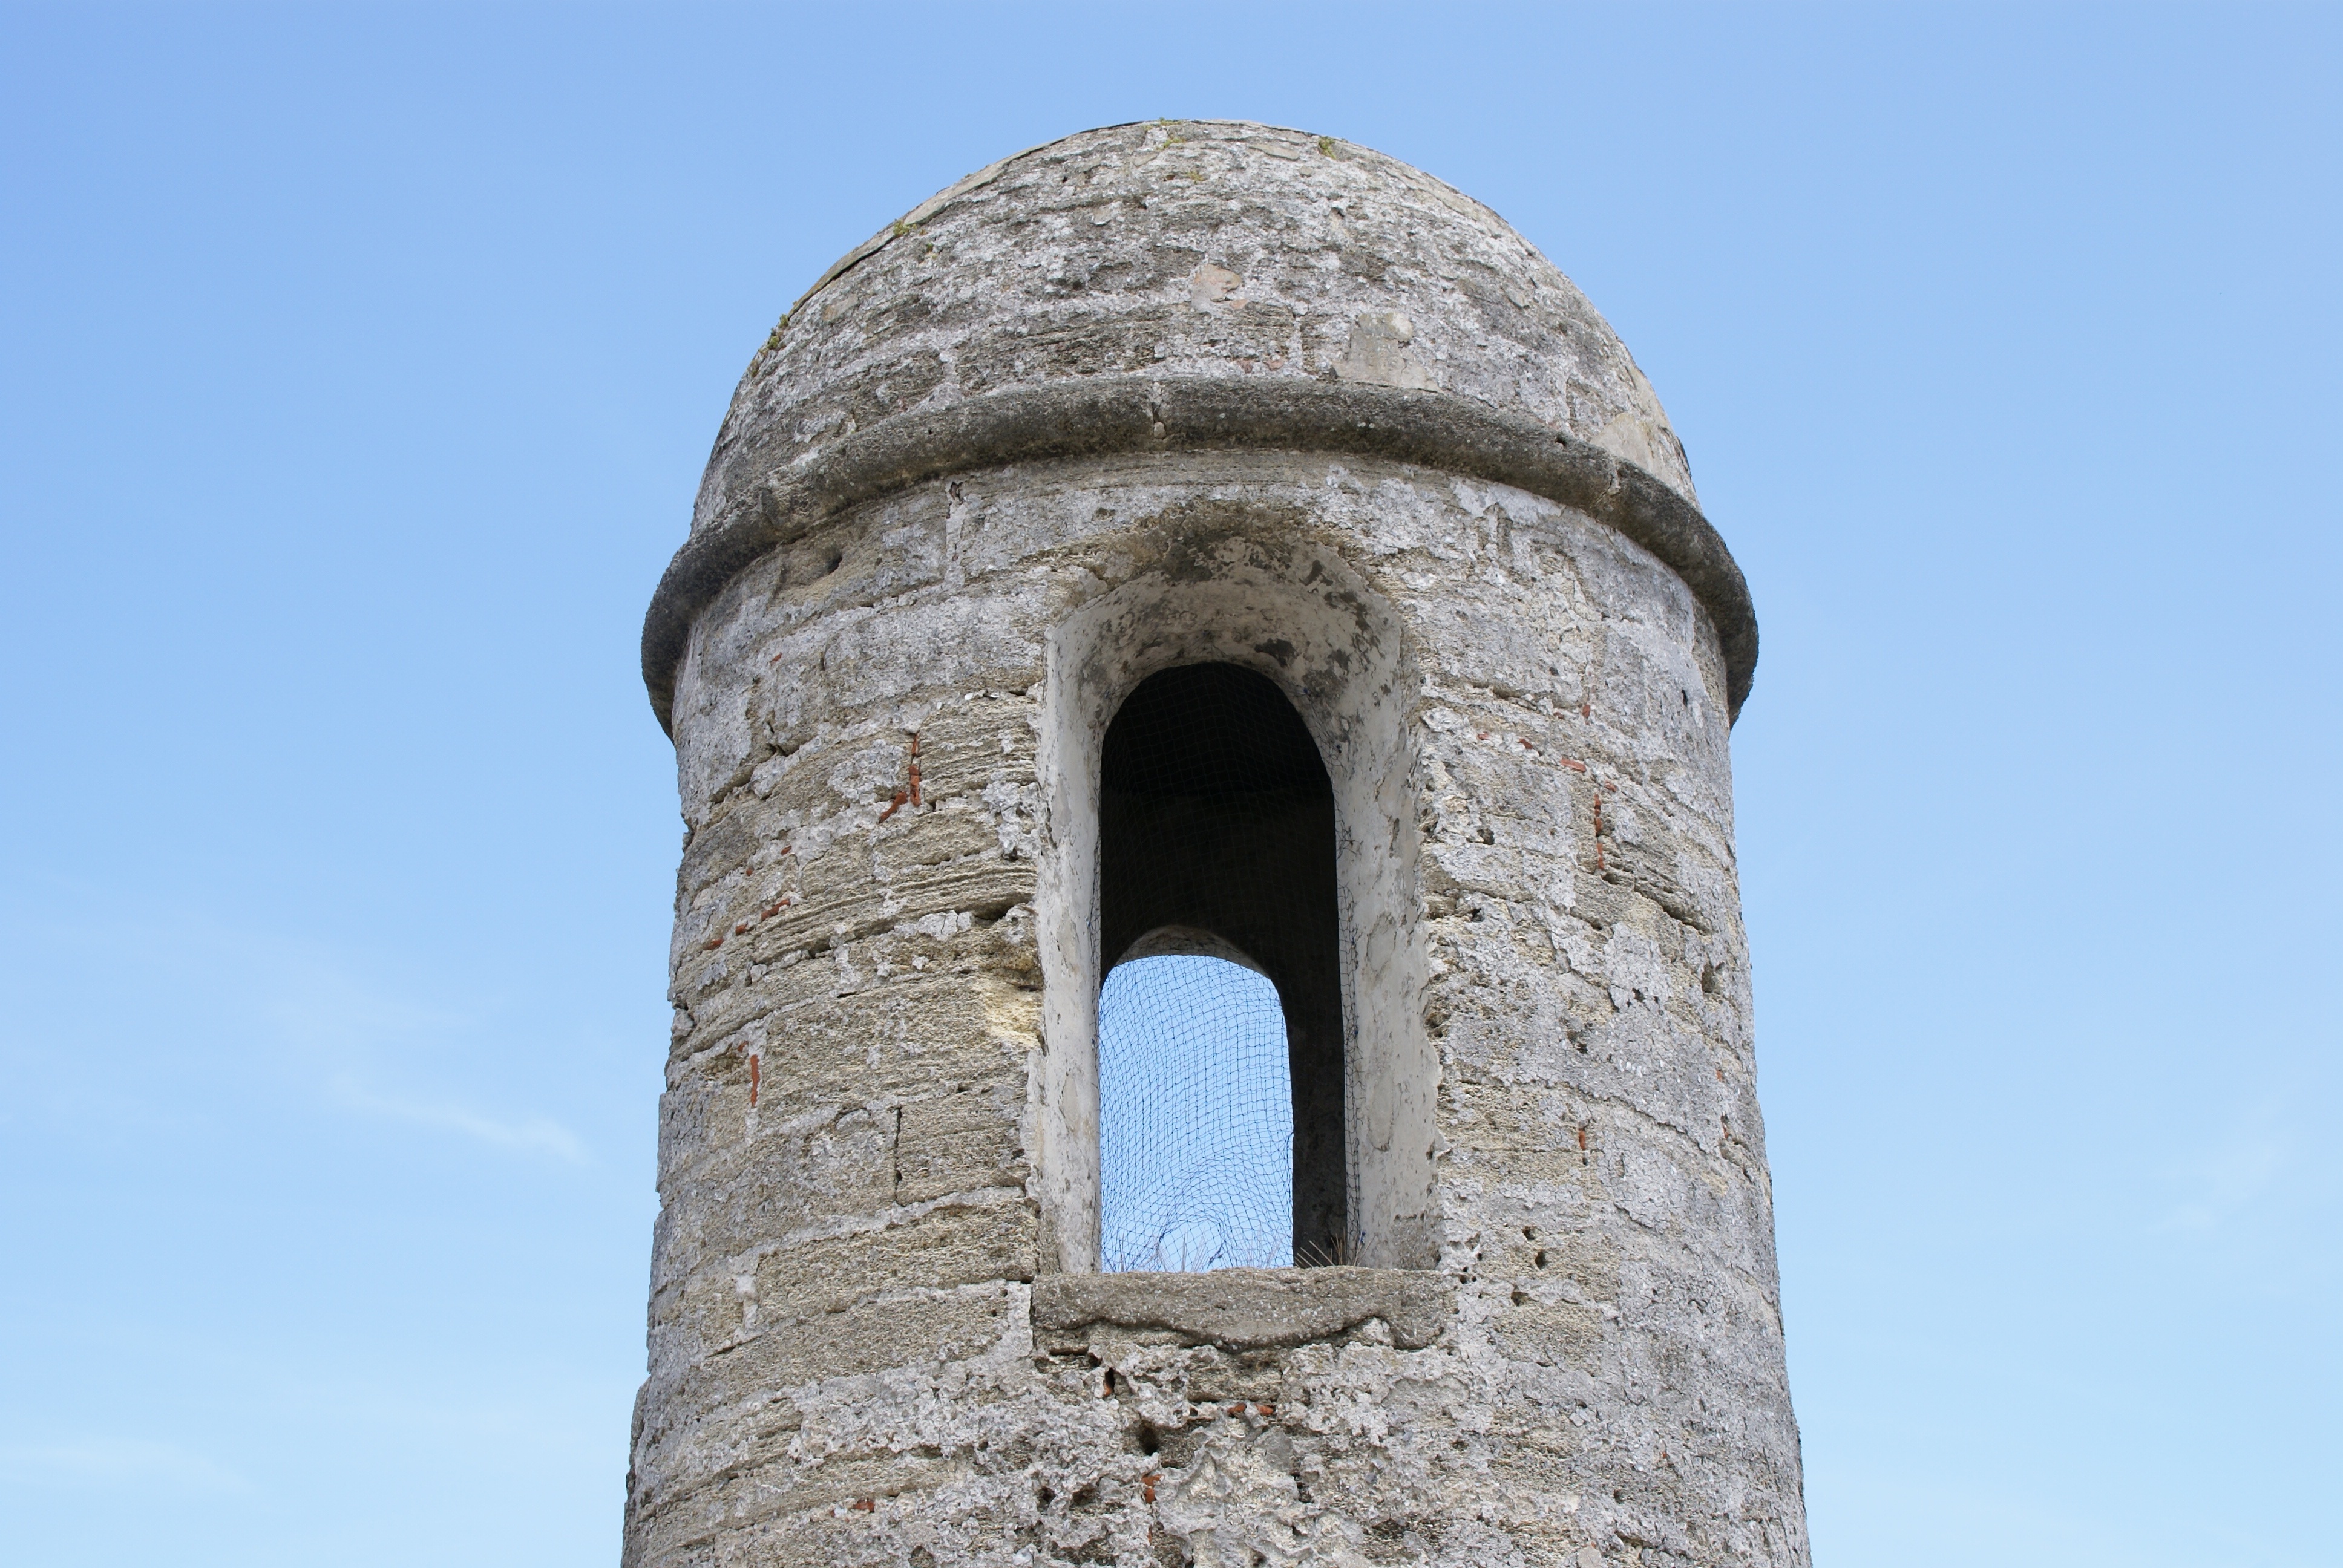
rock, architecture, stone, monument, arch, tower, castle, ancient, landmark, chapel, historic, bell tower, fortress, temple, ruins, monastery, fort, historic site, ancient history